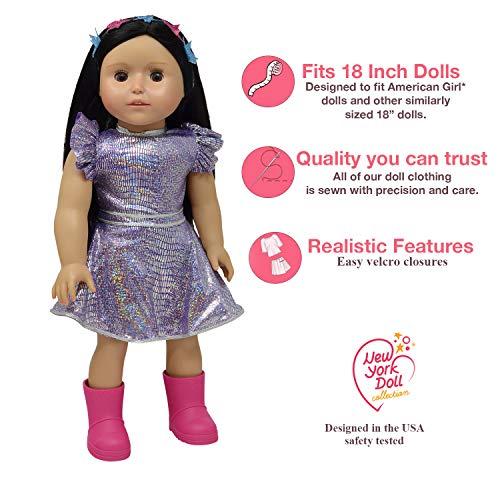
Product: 18" Doll Guitar & Microphone Set - Includes Doll Clothes - Fits American Girl Dolls
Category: Toys & Games | Dolls & Accessories | Playsets
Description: Perfect fit - doll clothes fits American girl dolls and other 18" Dolls.
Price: $9.99
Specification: ProductDimensions:33.5x15x5.3inches|ItemWeight:8.8ounces|ShippingWeight:8.8ounces(Viewshippingratesandpolicies)|ASIN:B07JVKGRPJ|Itemmodelnumber:E155|Manufacturerrecommendedage:3month-3years